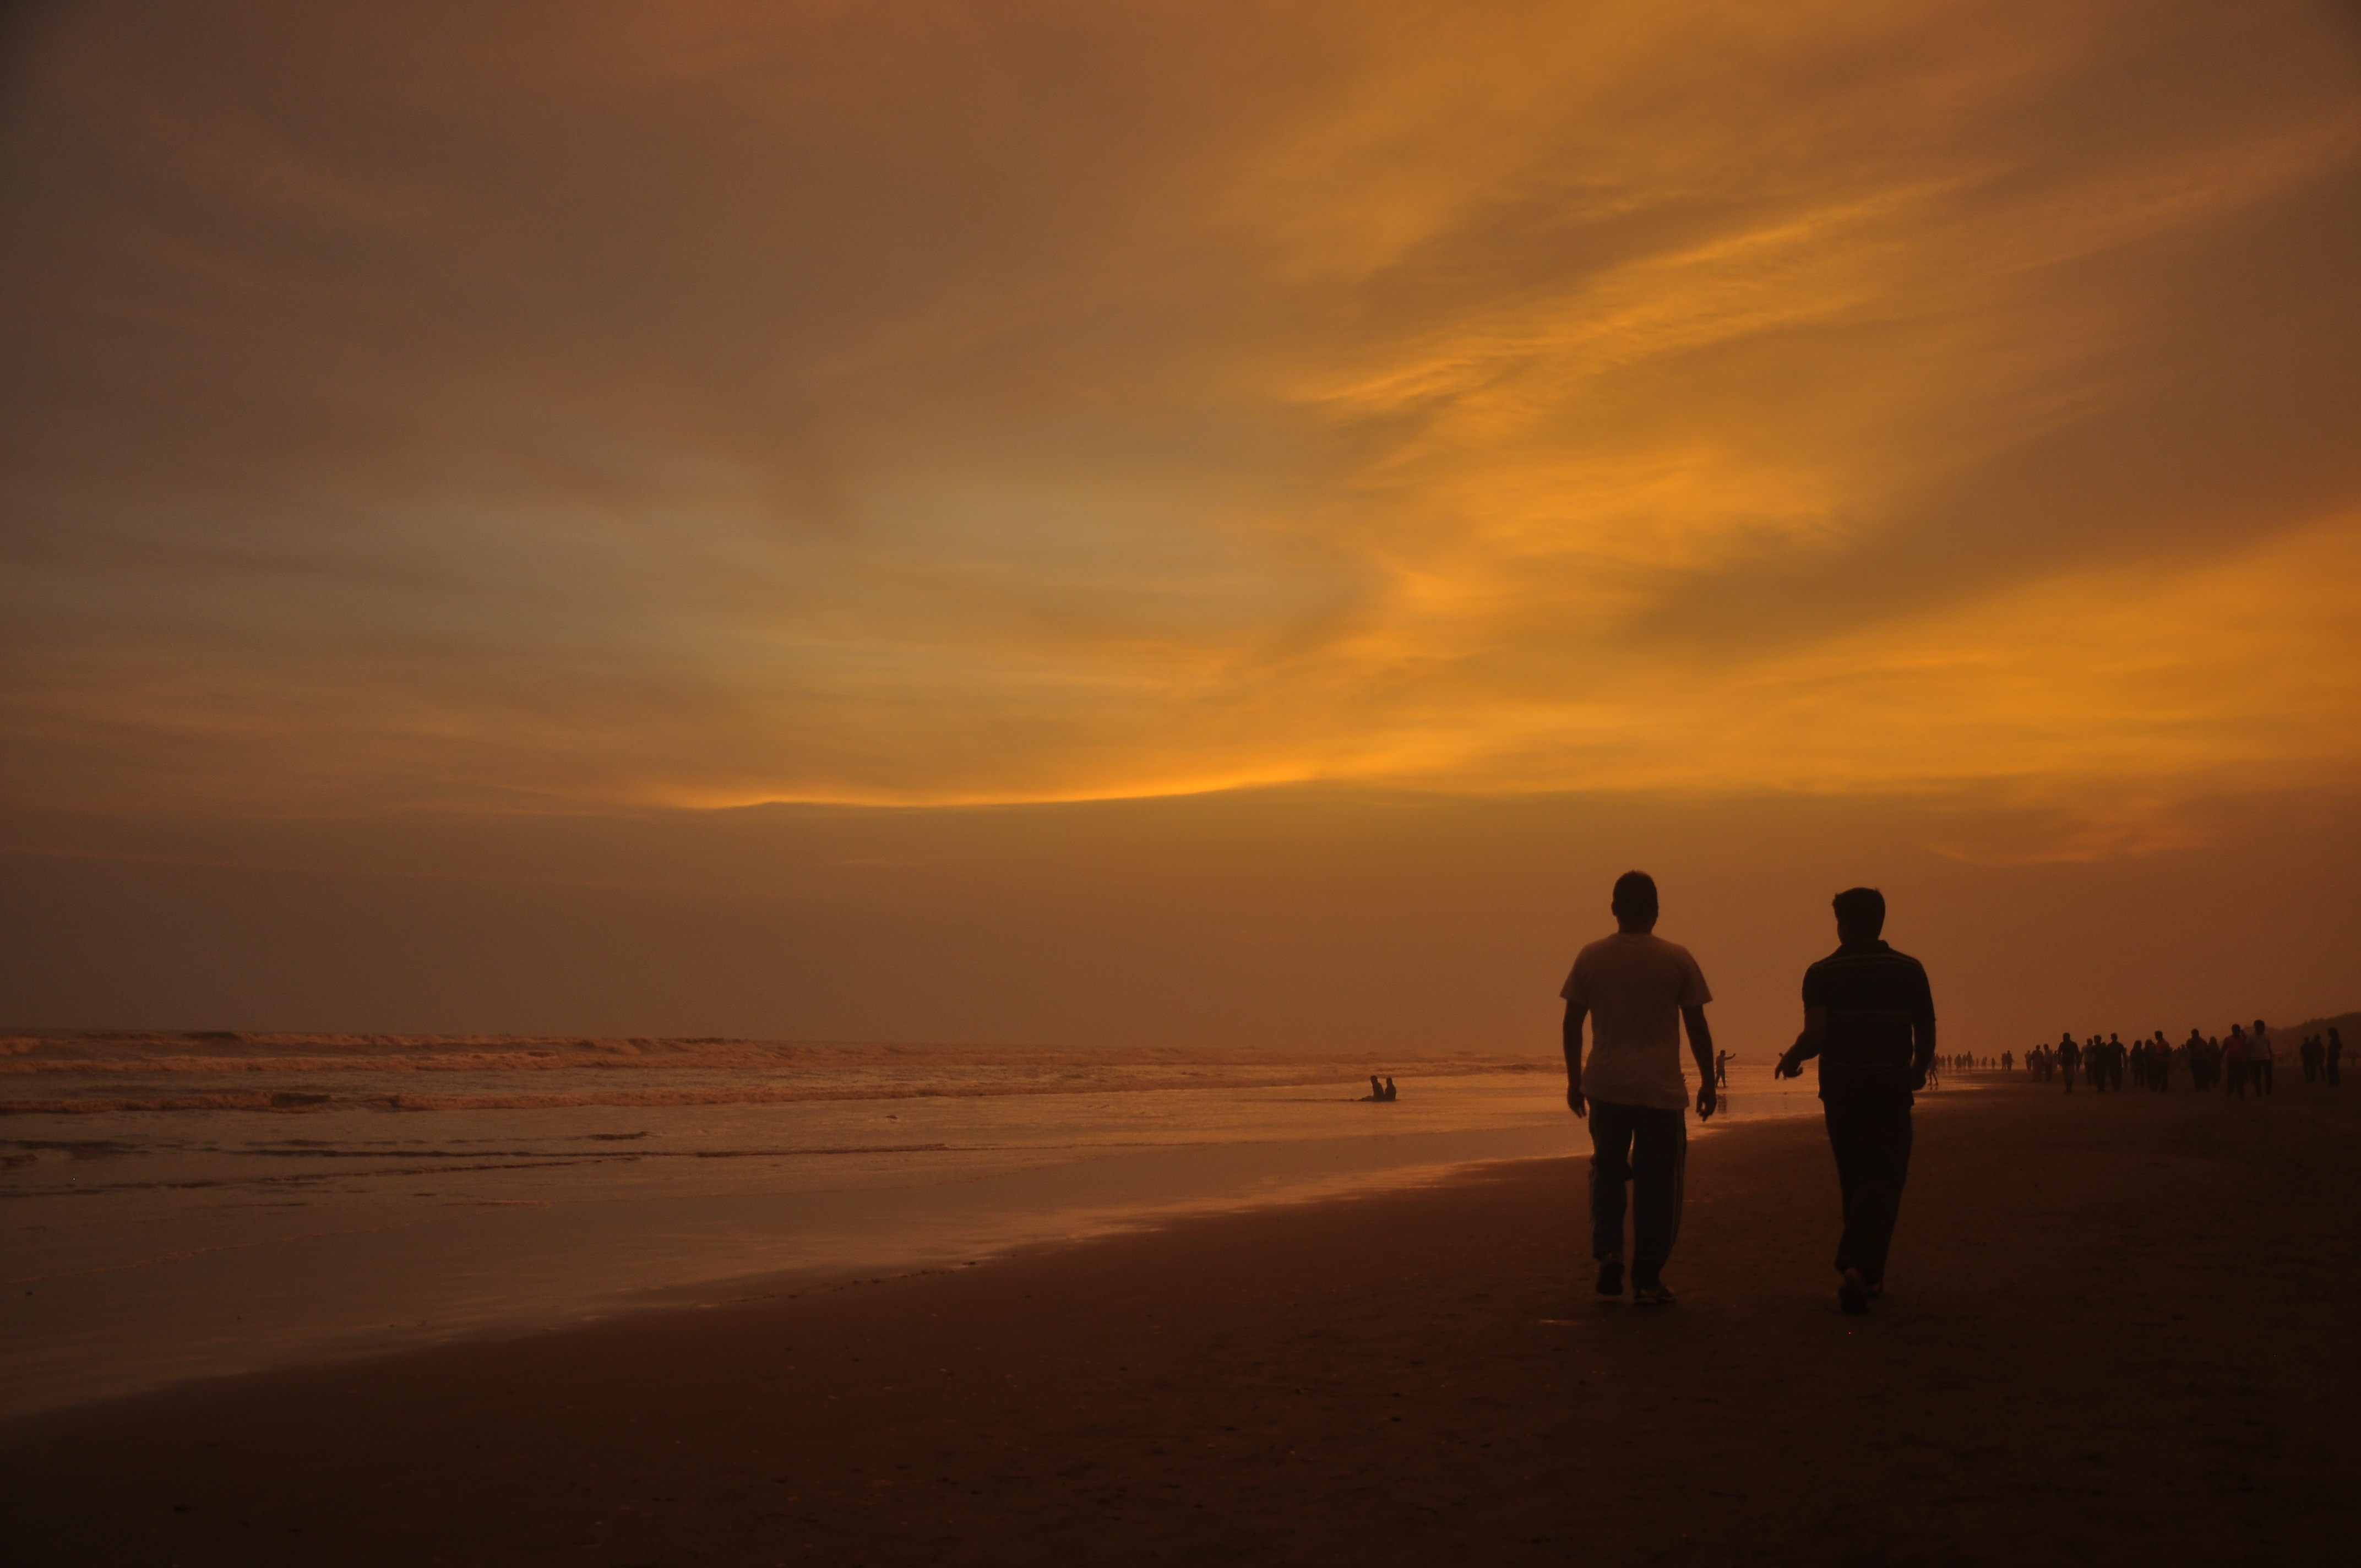
beach, landscape, sea, coast, water, nature, sand, ocean, horizon, cloud, people, sky, sun, sunrise, sunset, sunlight, morning, shore, wave, dawn, vacation, travel, dusk, evening, orange, afterglow, summer vacation, beach sunset, sunset beach, summer fun